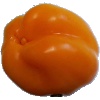
Label: yellow_pepper